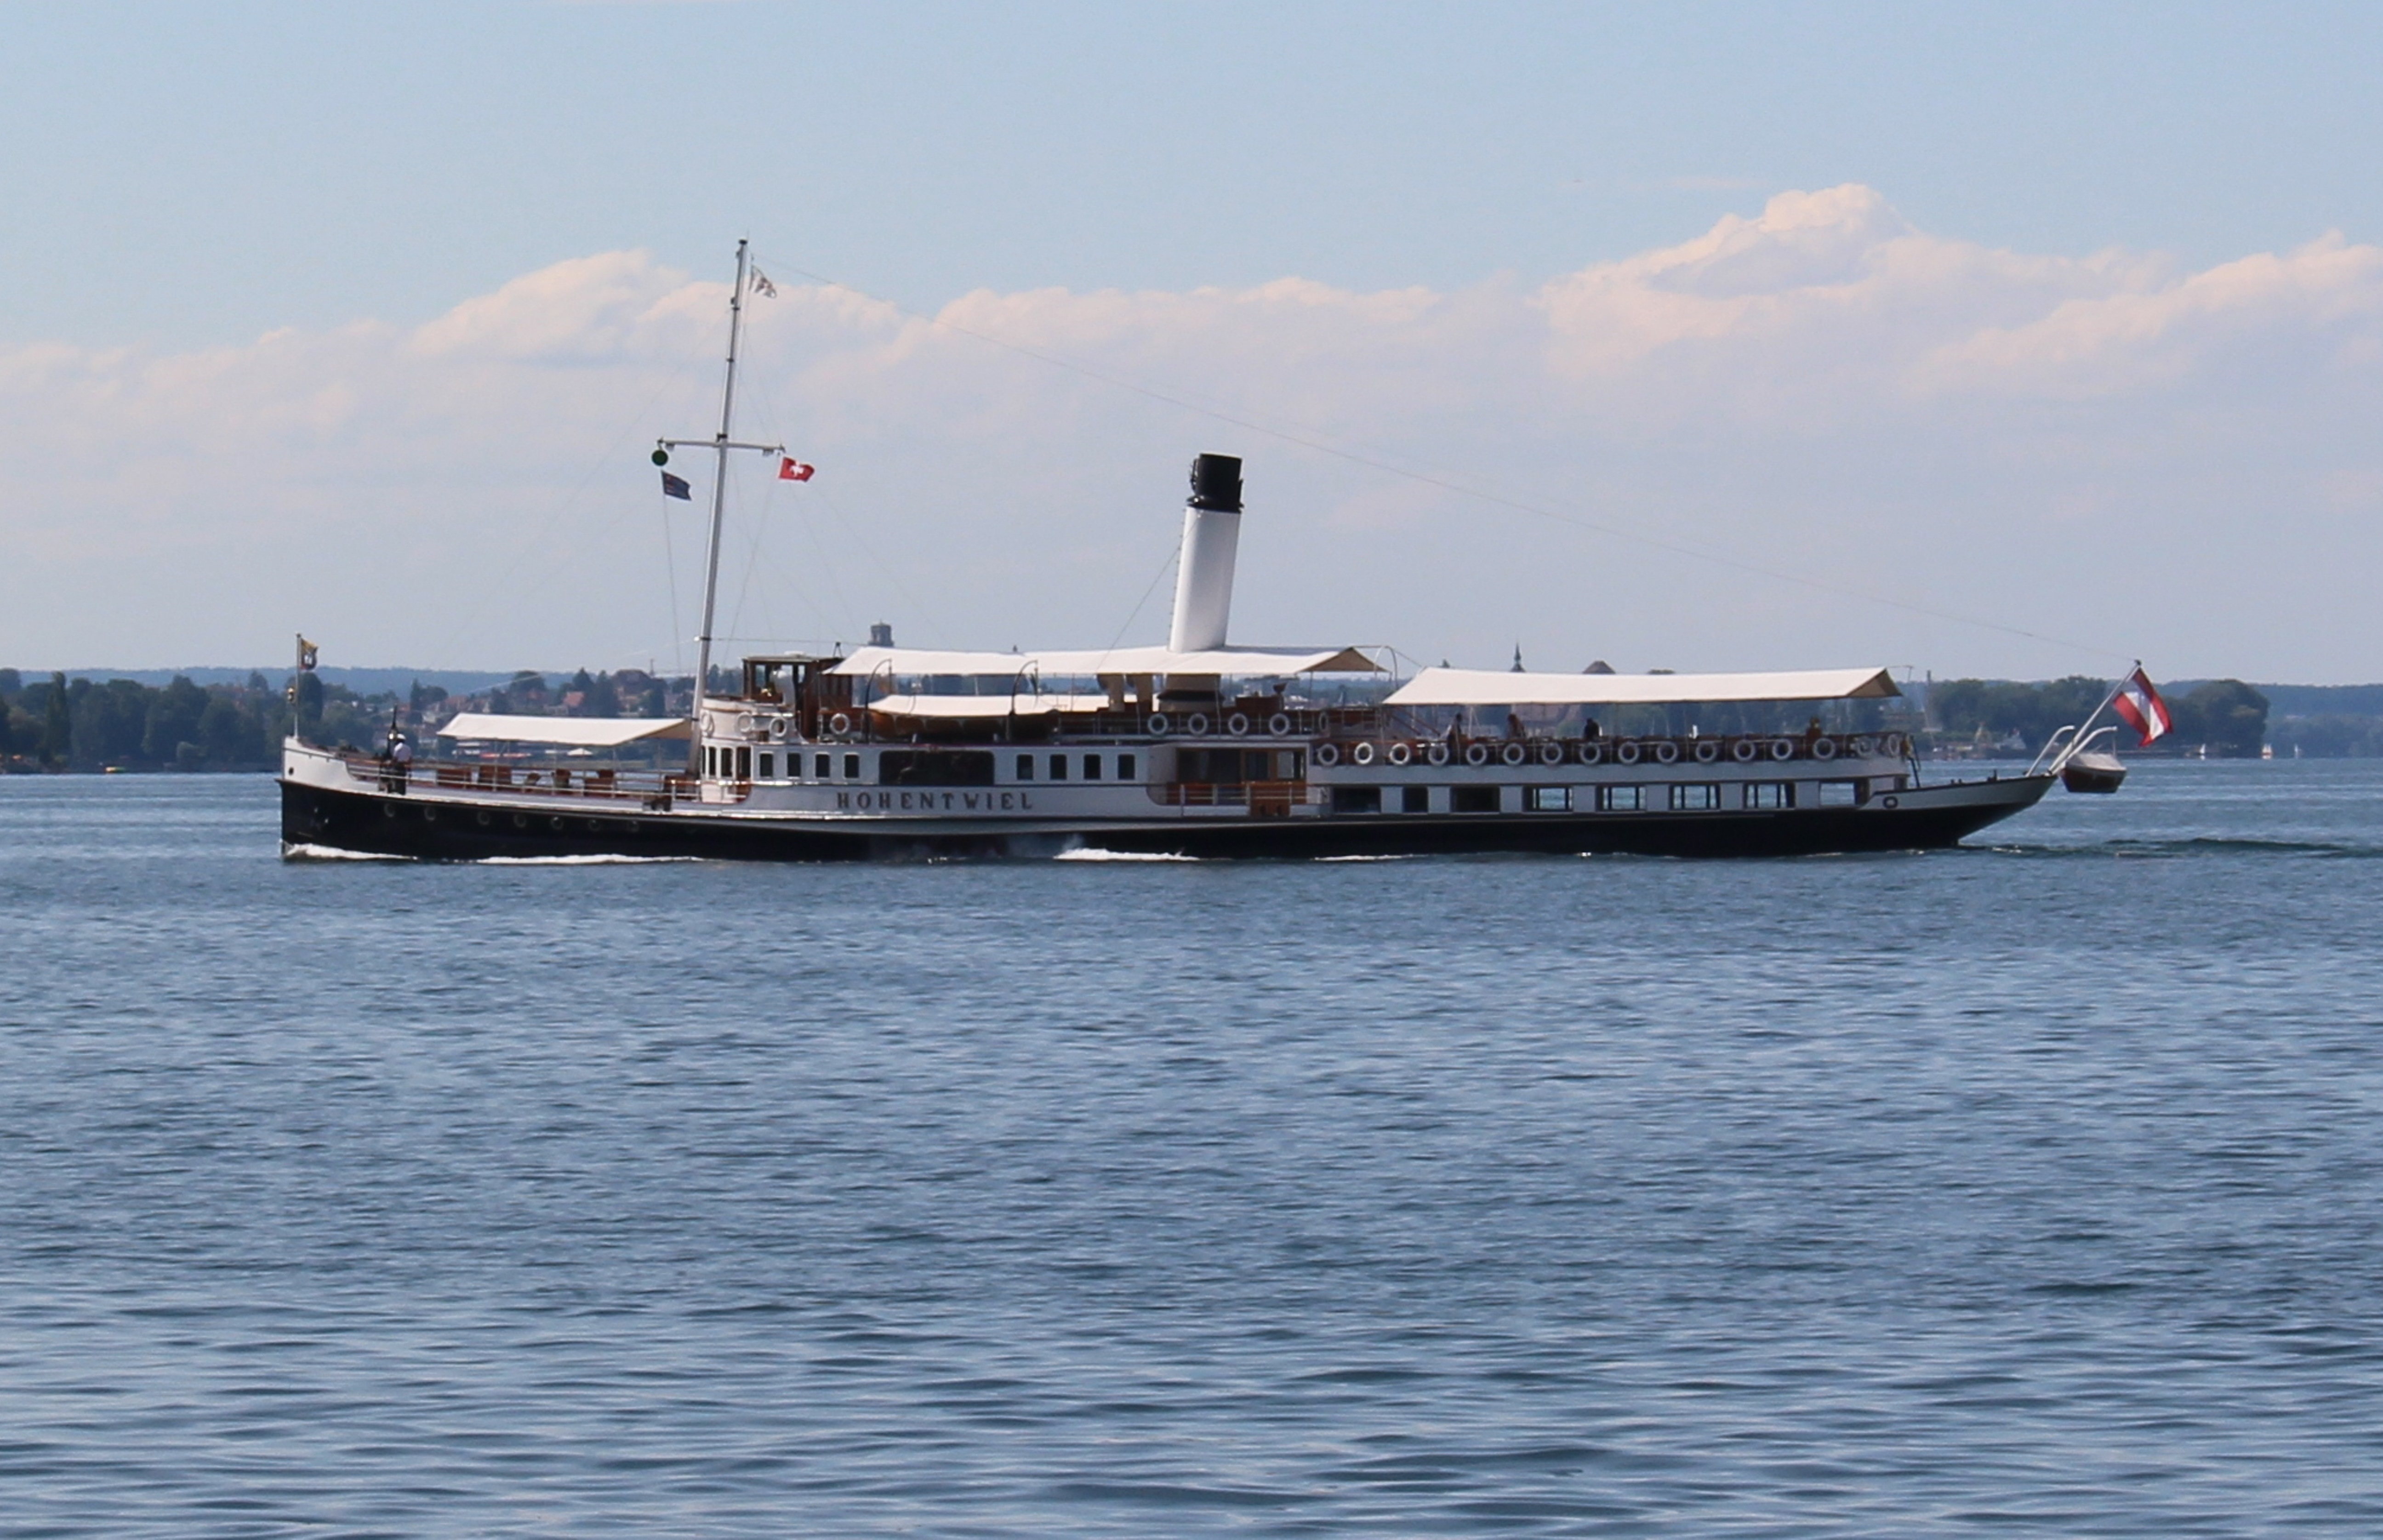
sea, coast, boat, ship, vehicle, exit, bay, harbor, cargo ship, austria, ferry, germany, switzerland, nostalgic, channel, tugboat, watercraft, steamboat, rorschach, lake constance, fishing vessel, motor ship, passenger ship, paddle steamer, freight transport